Abstract expressionism

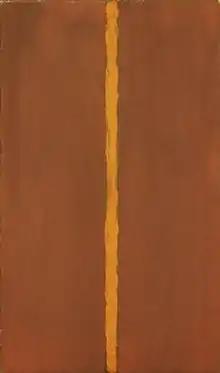
Barnett Newman, "Onement 1," 1948. During the 1940s Barnett Newman wrote several articles about the new American painting.

Barnett Newman, a late member of the Uptown Group, wrote catalogue forewords and reviews, and by the late 1940s became an exhibiting artist at Betty Parsons Gallery. His first solo show was in 1948. Soon after his first exhibition, Barnett Newman remarked in one of the Artists' Sessions at Studio 35: "We are in the process of making the world, to a certain extent, in our own image." Utilizing his writing skills, Newman fought every step of the way to reinforce his newly established image as an artist and to promote his work. An example is his letter on April 9, 1955, "Letter to Sidney Janis: — it is true that Rothko talks the fighter. He fights, however, to submit to the philistine world. My struggle against bourgeois society has involved the total rejection of it."